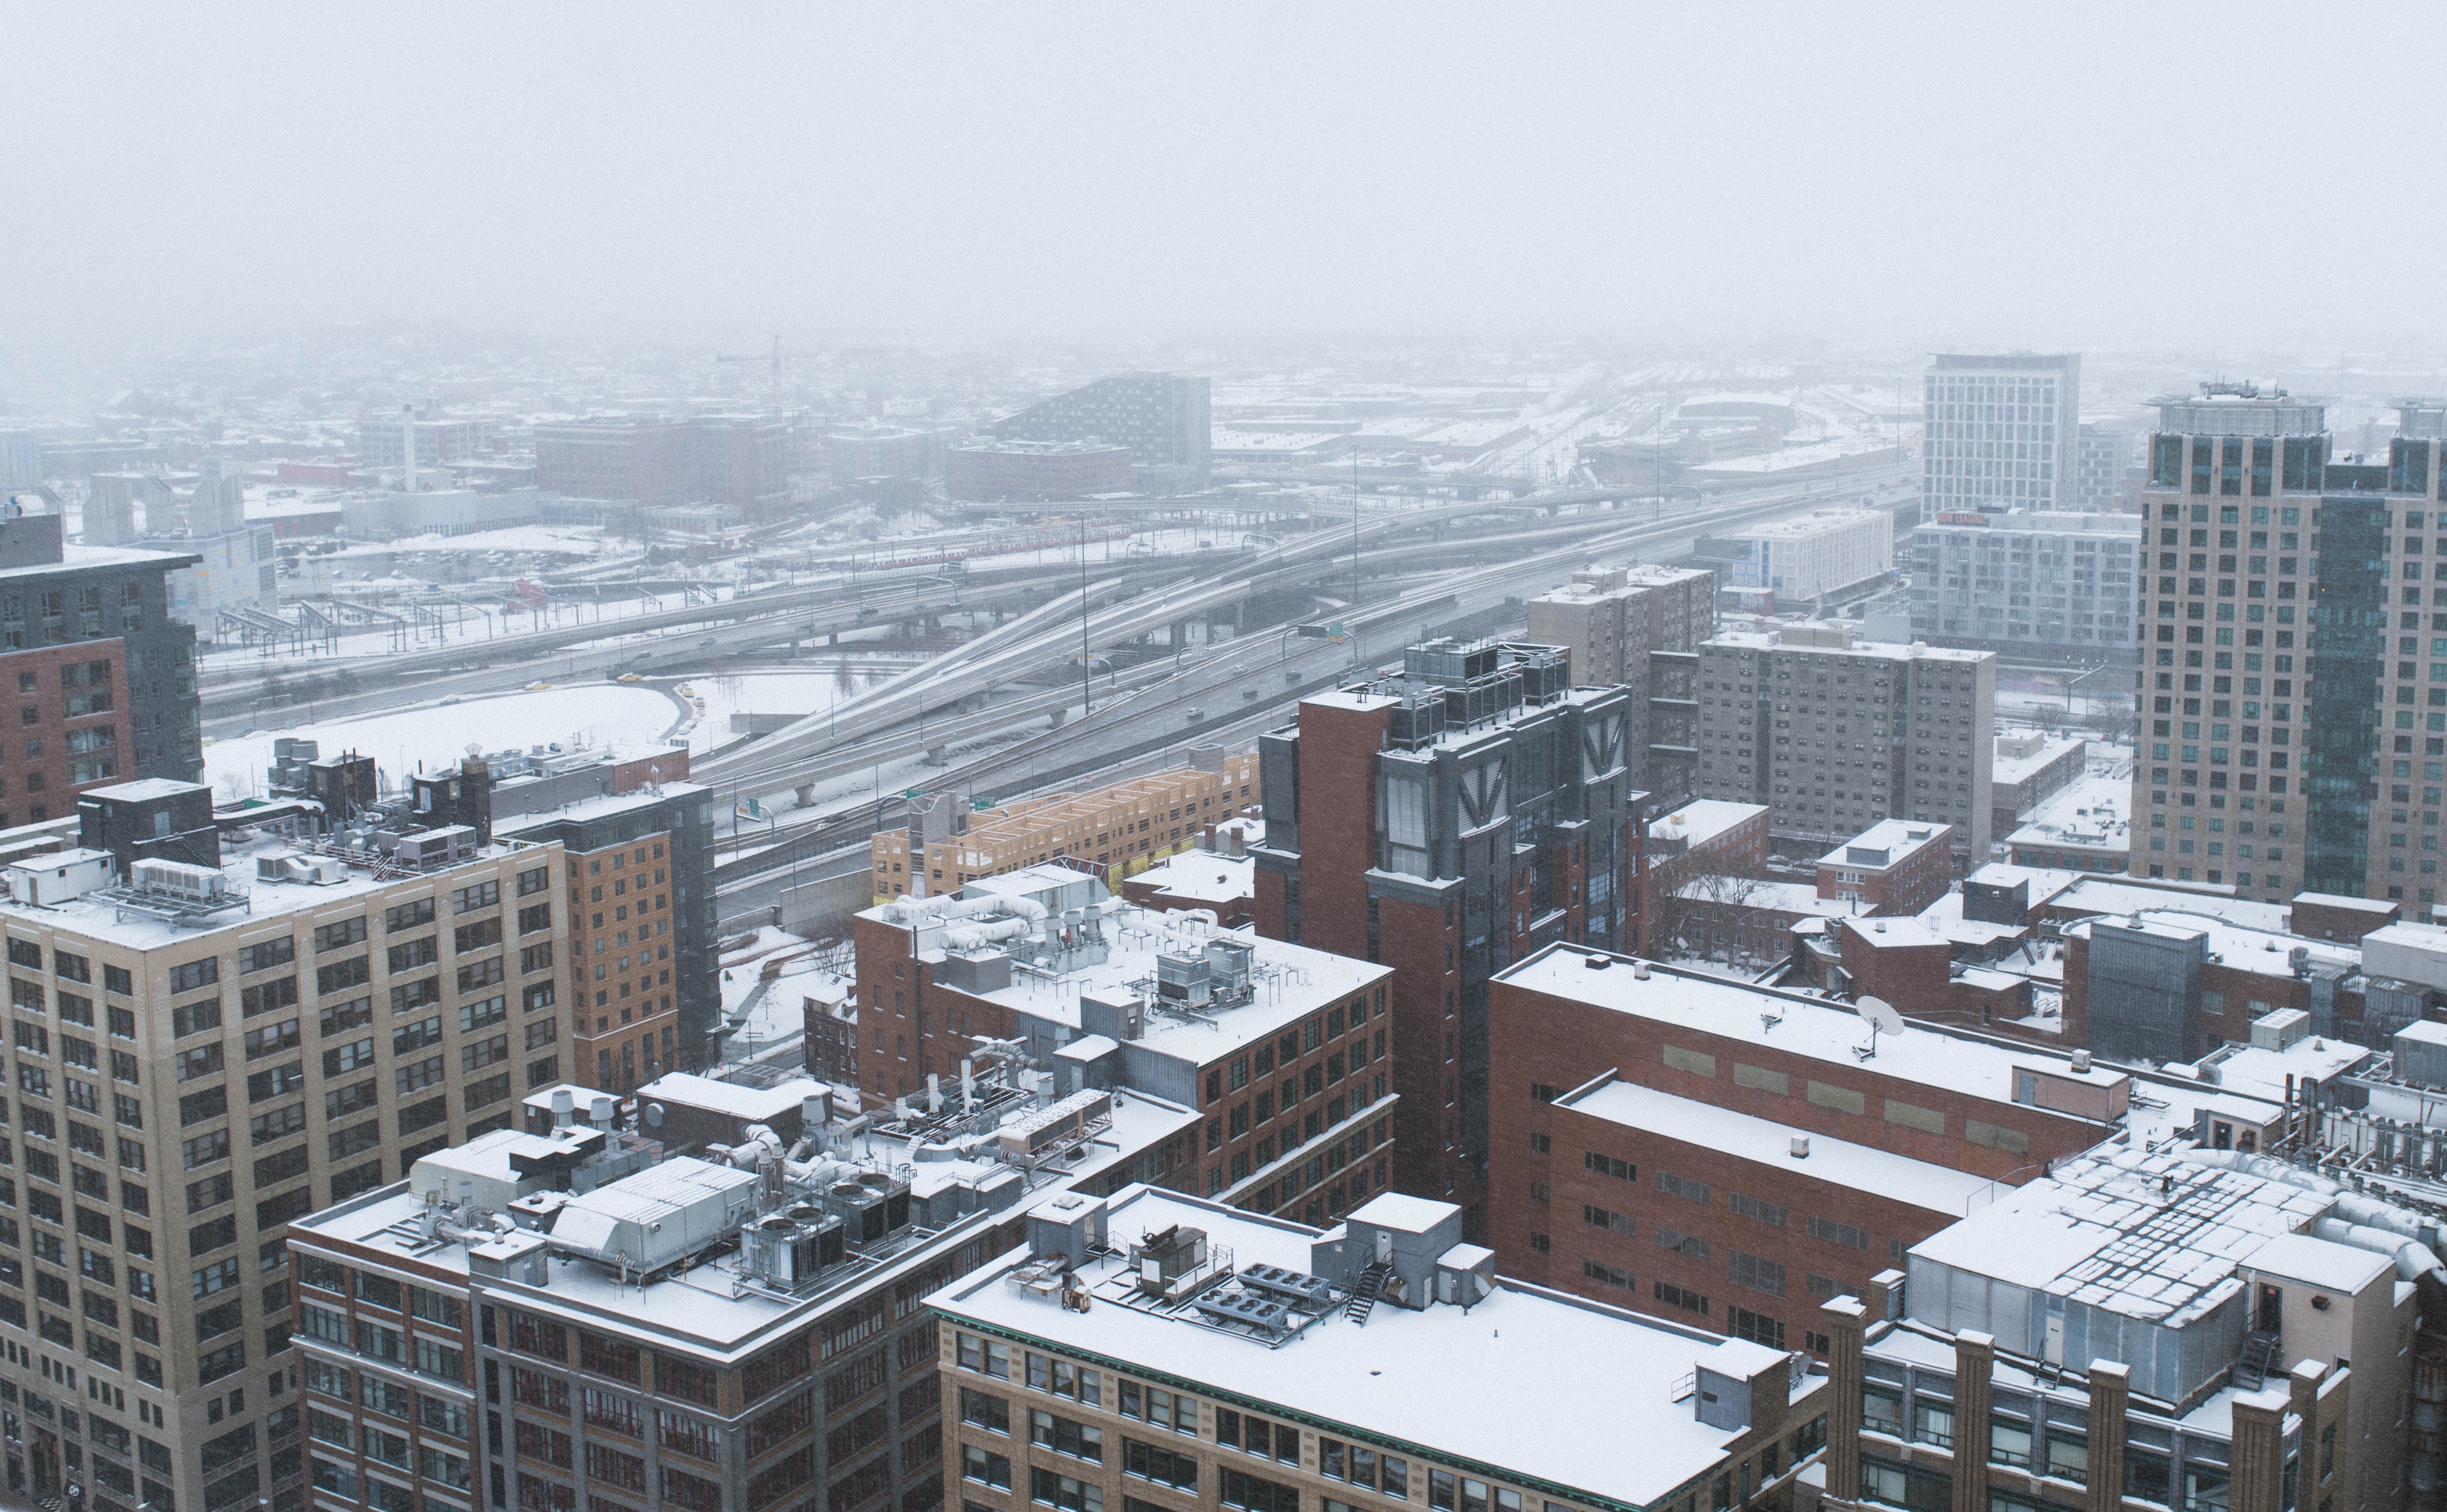
urban area, metropolitan area, metropolis, snow, city, cityscape, human settlement, daytime, downtown, tower block, urban design, architecture, building, winter, skyscraper, neighbourhood, mixed use, roof, residential area, sky, commercial building, skyline, condominium, real estate, landscape, tower, precipitation, suburb, apartment, winter storm, bird's eye view